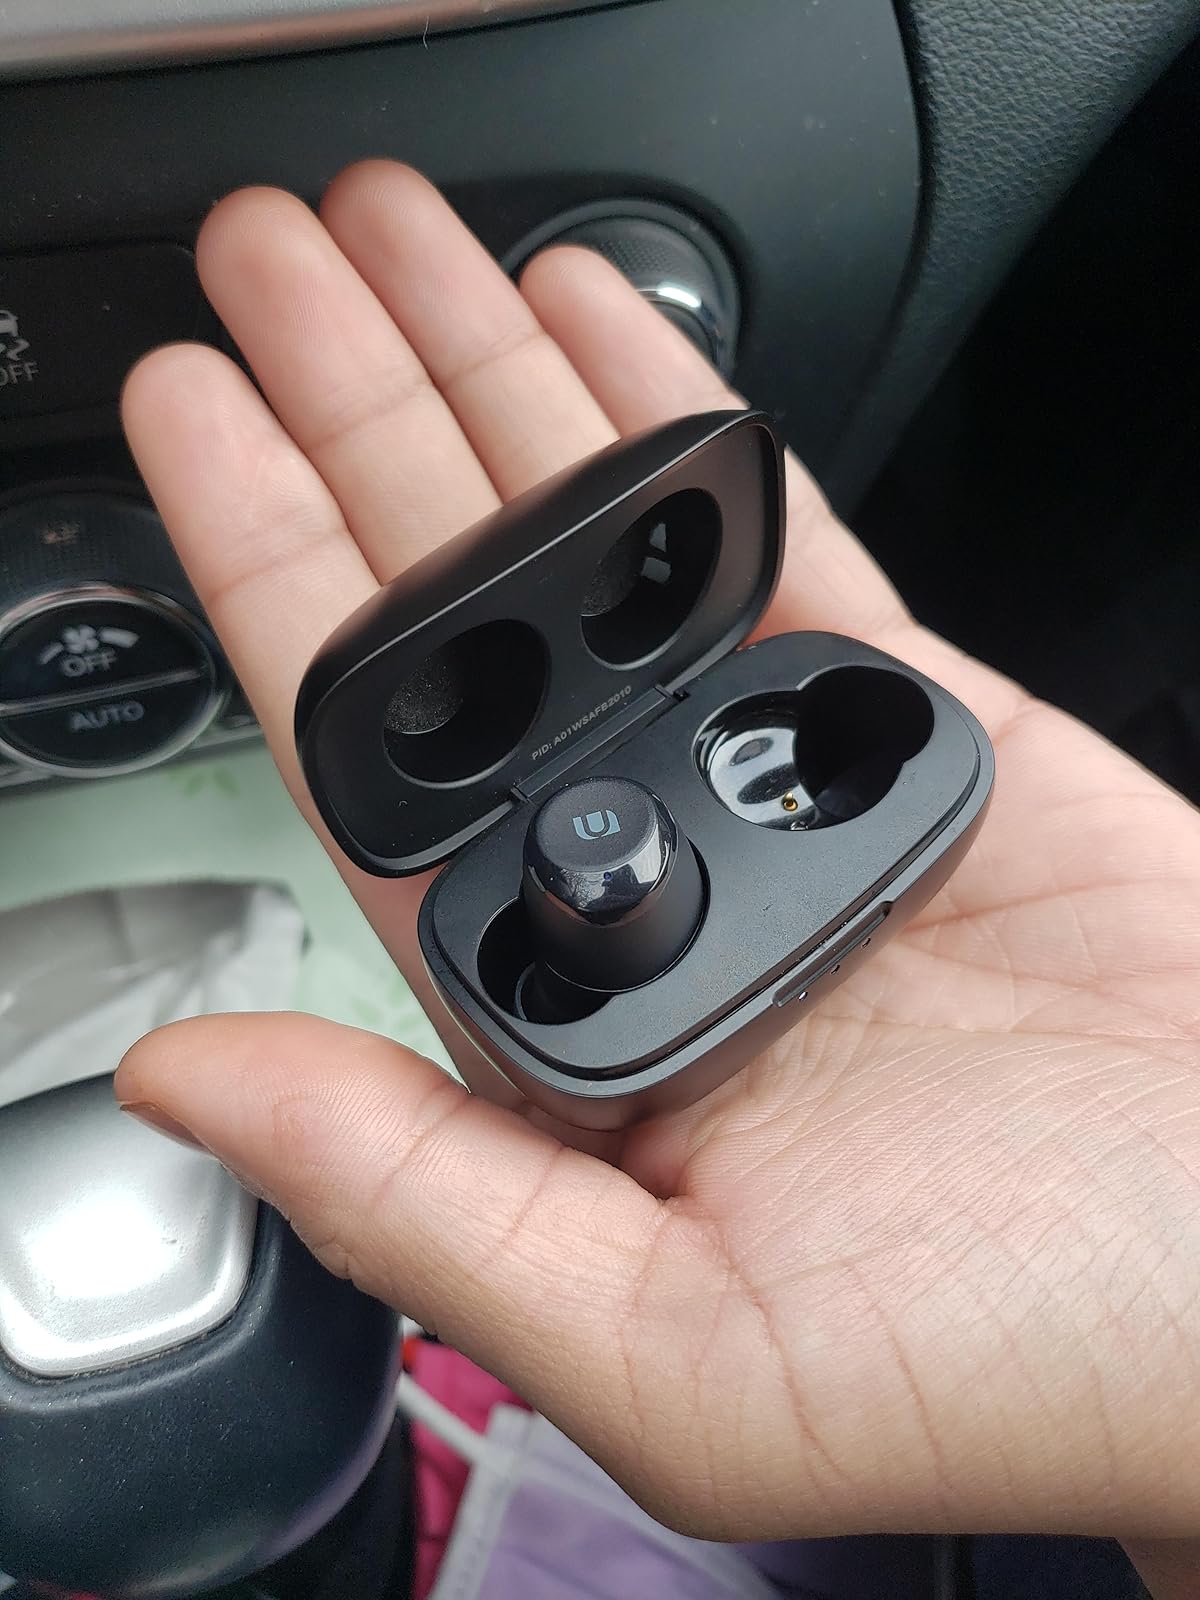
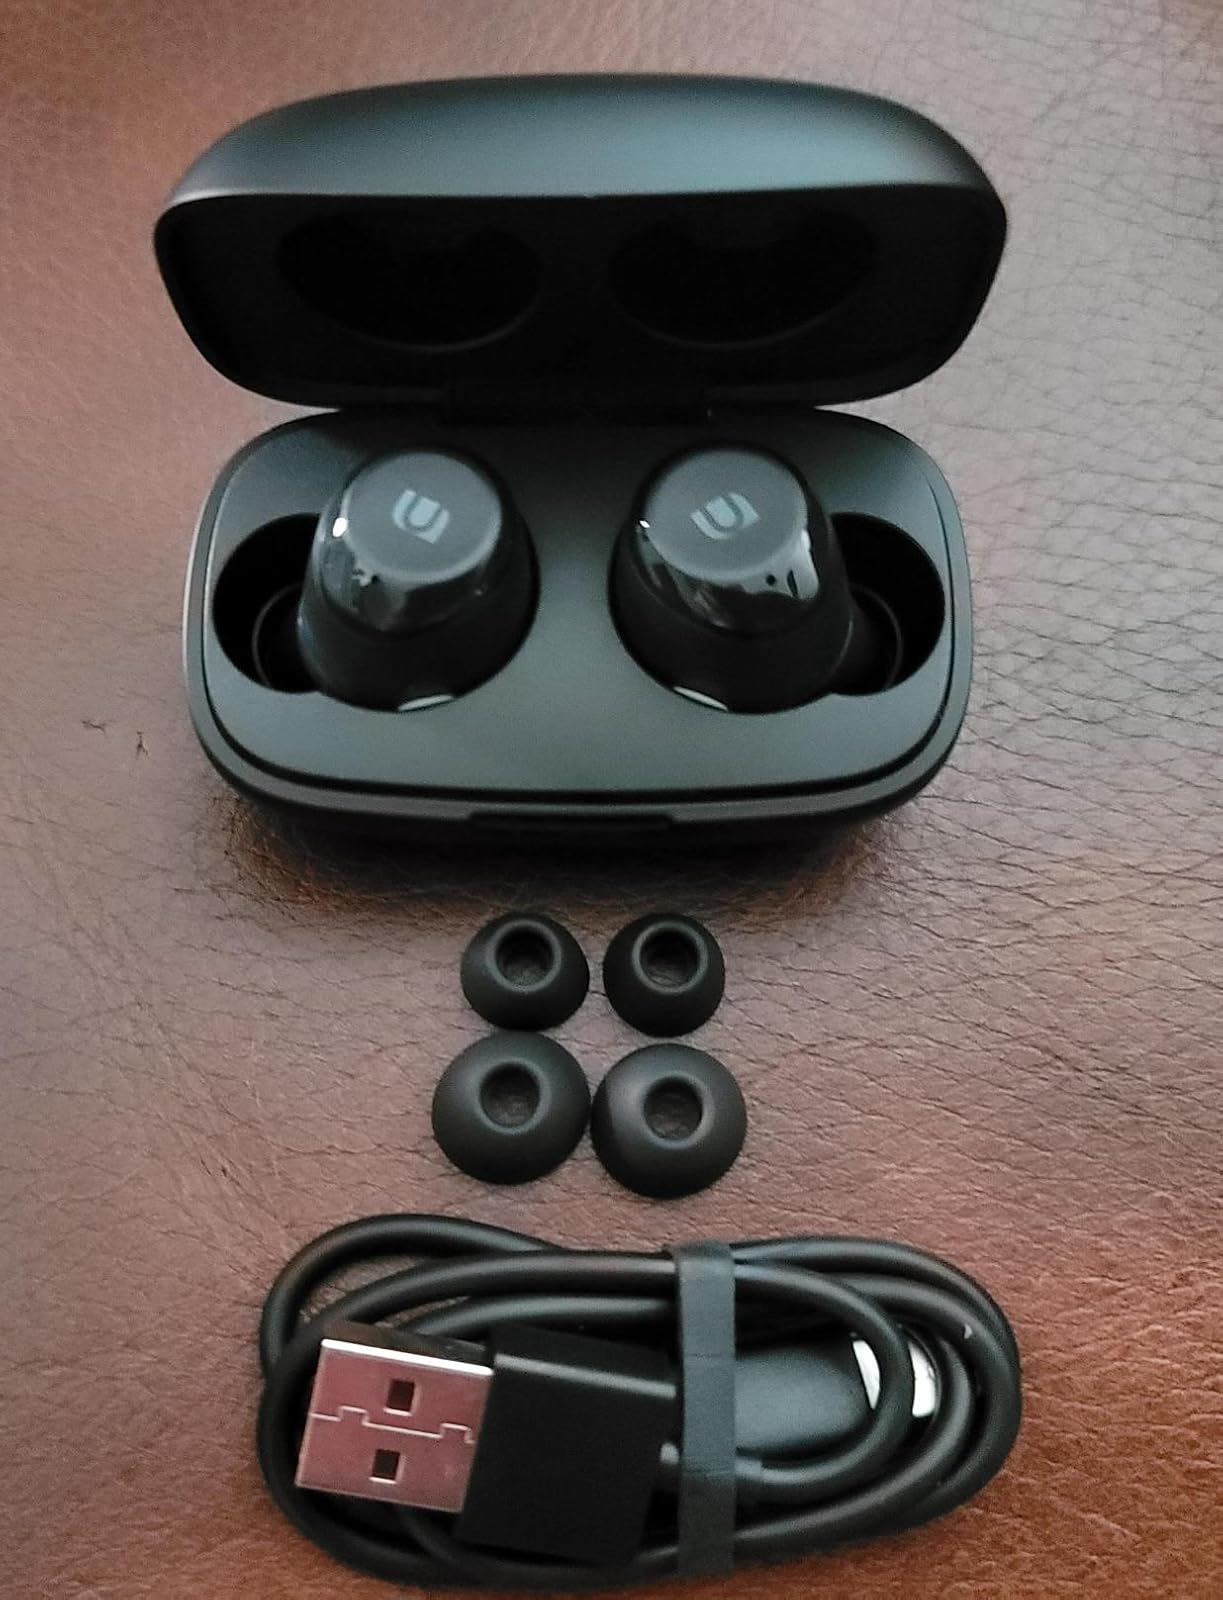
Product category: earbuds
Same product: yes